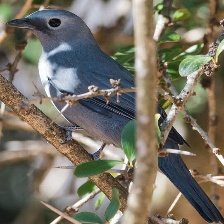
Species: GREY CUCKOOSHRIKE
Scientific name: CORACINA CAESIA